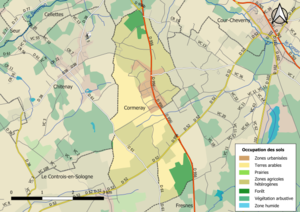
Carte des infrastructures et de l’occupation des sols en 2018 de la commune de fr:Cormeray (France).
Cormeray est une commune française située dans le département de Loir-et-Cher, en région Centre-Val de Loire.